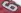
Number: 6